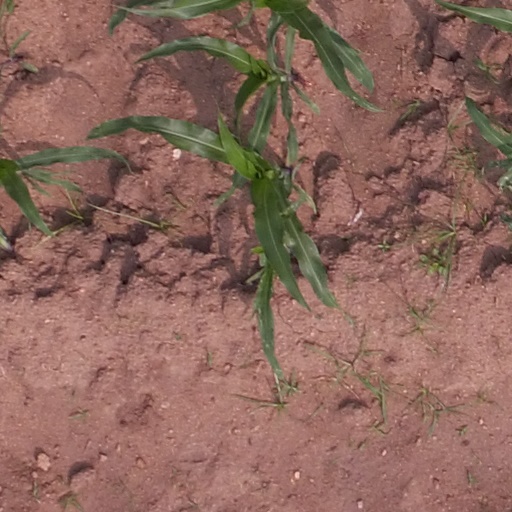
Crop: maize; corn